Henrik Sørensen

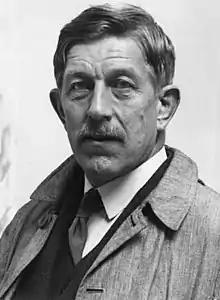
Sørensen, c. 1935-40

Sørensen was born in Fryksände in Sweden as a son of Severin Sørensen and Helene Høibraaten. He was married to Gudrun Klewe, and is father of physicist Sven Oluf Sørensen. He was a brother-in-law of composer Halfdan Cleve.